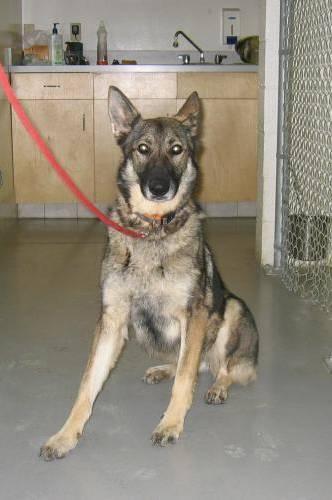
dog